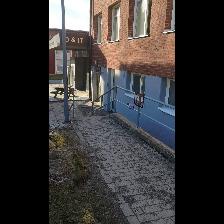
Label: NonHuman